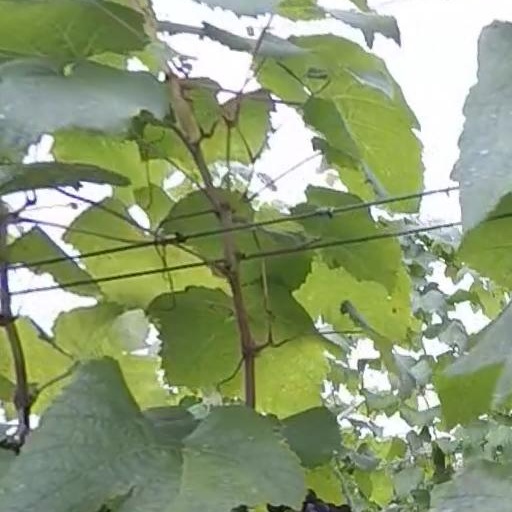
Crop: grape